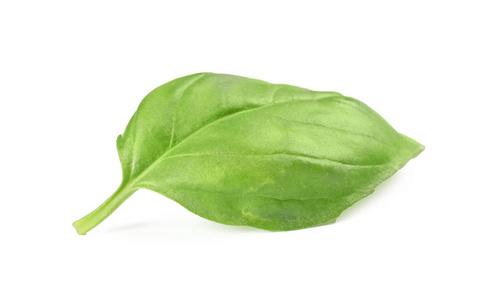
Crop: unknown
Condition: basil